Bishopscourt, Cape Town

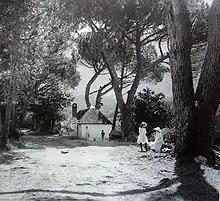
A cottage in Bishopscourt around the turn of the 20th century taken by Arthur Elliott.

Following the establishment of the Dutch East India Company in 1652, the land that would later become Bishopscourt was originally the site of a farm called Boscheuvel ("Bush Hill"), managed by Jan van Riebeeck, the first colonial governor of the Cape. The farm was known for cultivating a range of imported grapevines, fruit trees, and nut trees.